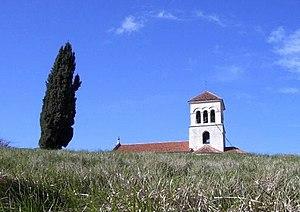
Église Sainte-Madeleine de Montagrier